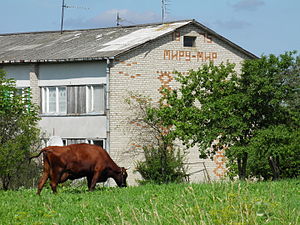
Bebrenes pagasts / Galleri
Bebrenes pagasts er en territorial enhed i Ilūkstes novads i Letland. Pagasten havde 1059 indbyggere i 2010 og omfatter et areal på 102,8 kvadratkilometer. Hovedbyen i pagasten er Bebrene. De andre nævneværdige beboede områder i pagasten hedder: Būku sala, Diņģeļkalns, Dirbeļi, Ilze, Ilzmuiža, Kaupiški, Lielie Sīļi, Mazie Sīļi, Pūdānu sala, Putnu sala, Ūžuļu sala og Žāgeri. Der er to navngivne bakker i pagasten, Apšukalns som er 155 meter høj, og Lediņu kalns som er 201 meter høj. Der er ligeledes to navngivne søer henholdsvis Ilzines sø og Kamiņčas sø, som ligger på grænsen til Eglaines pagasts. Der er også 11 åer, hvoraf 2 ikke løber igennem pagasten, men er med til at udgøre grænsen til andre pagaster.